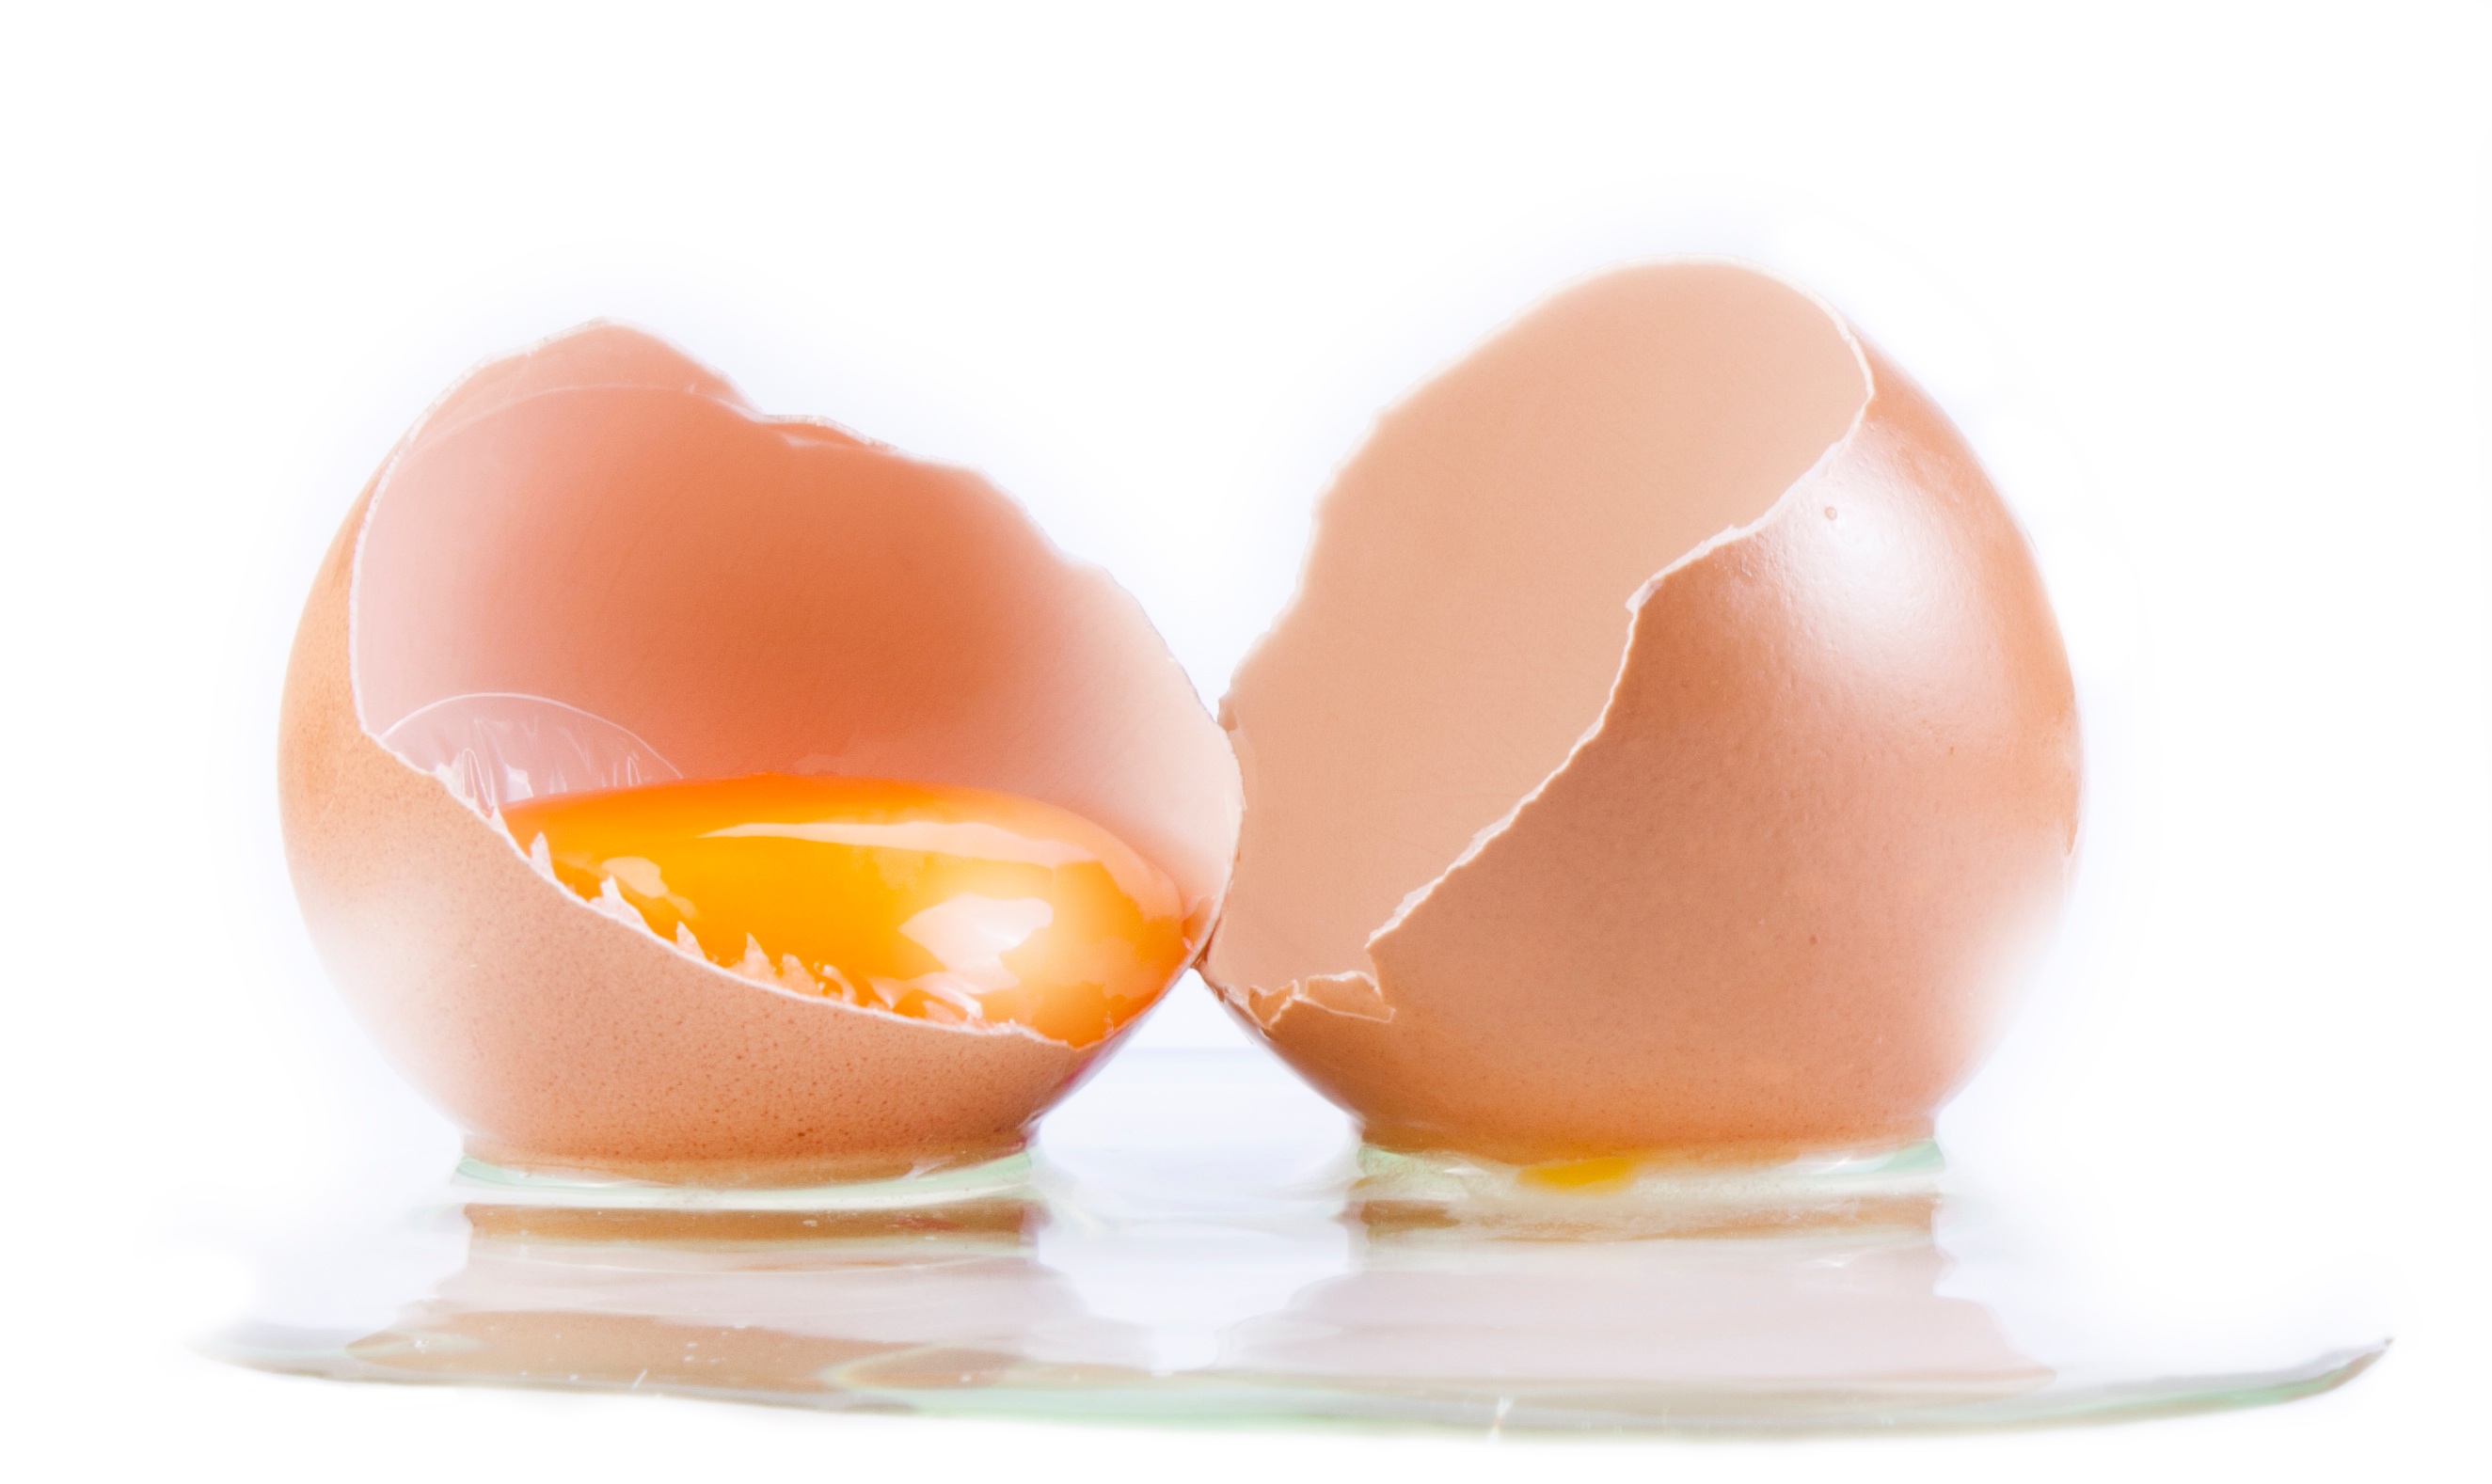
egg, food, egg yolk, animal source foods, boiled egg